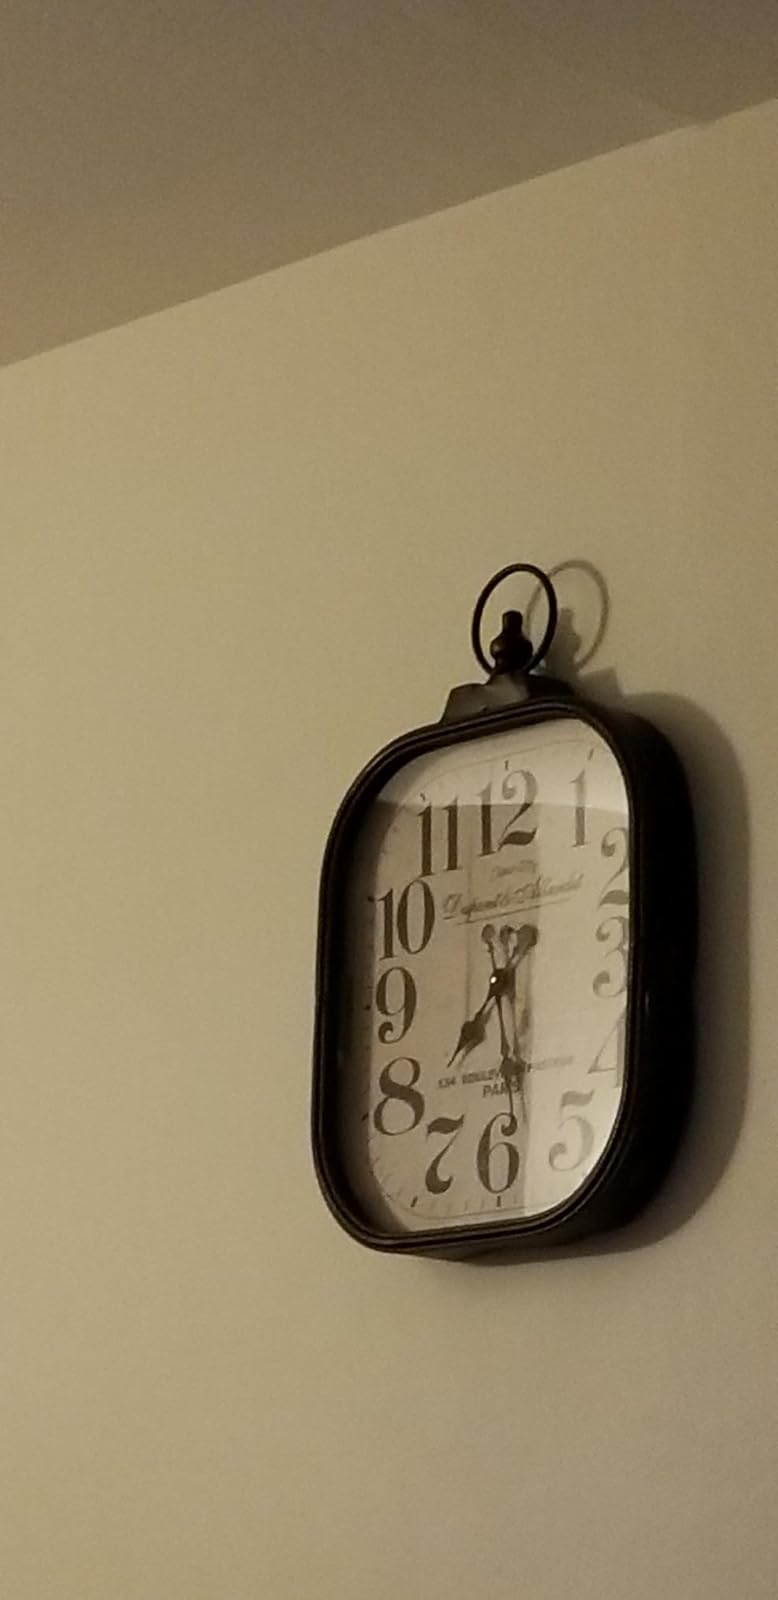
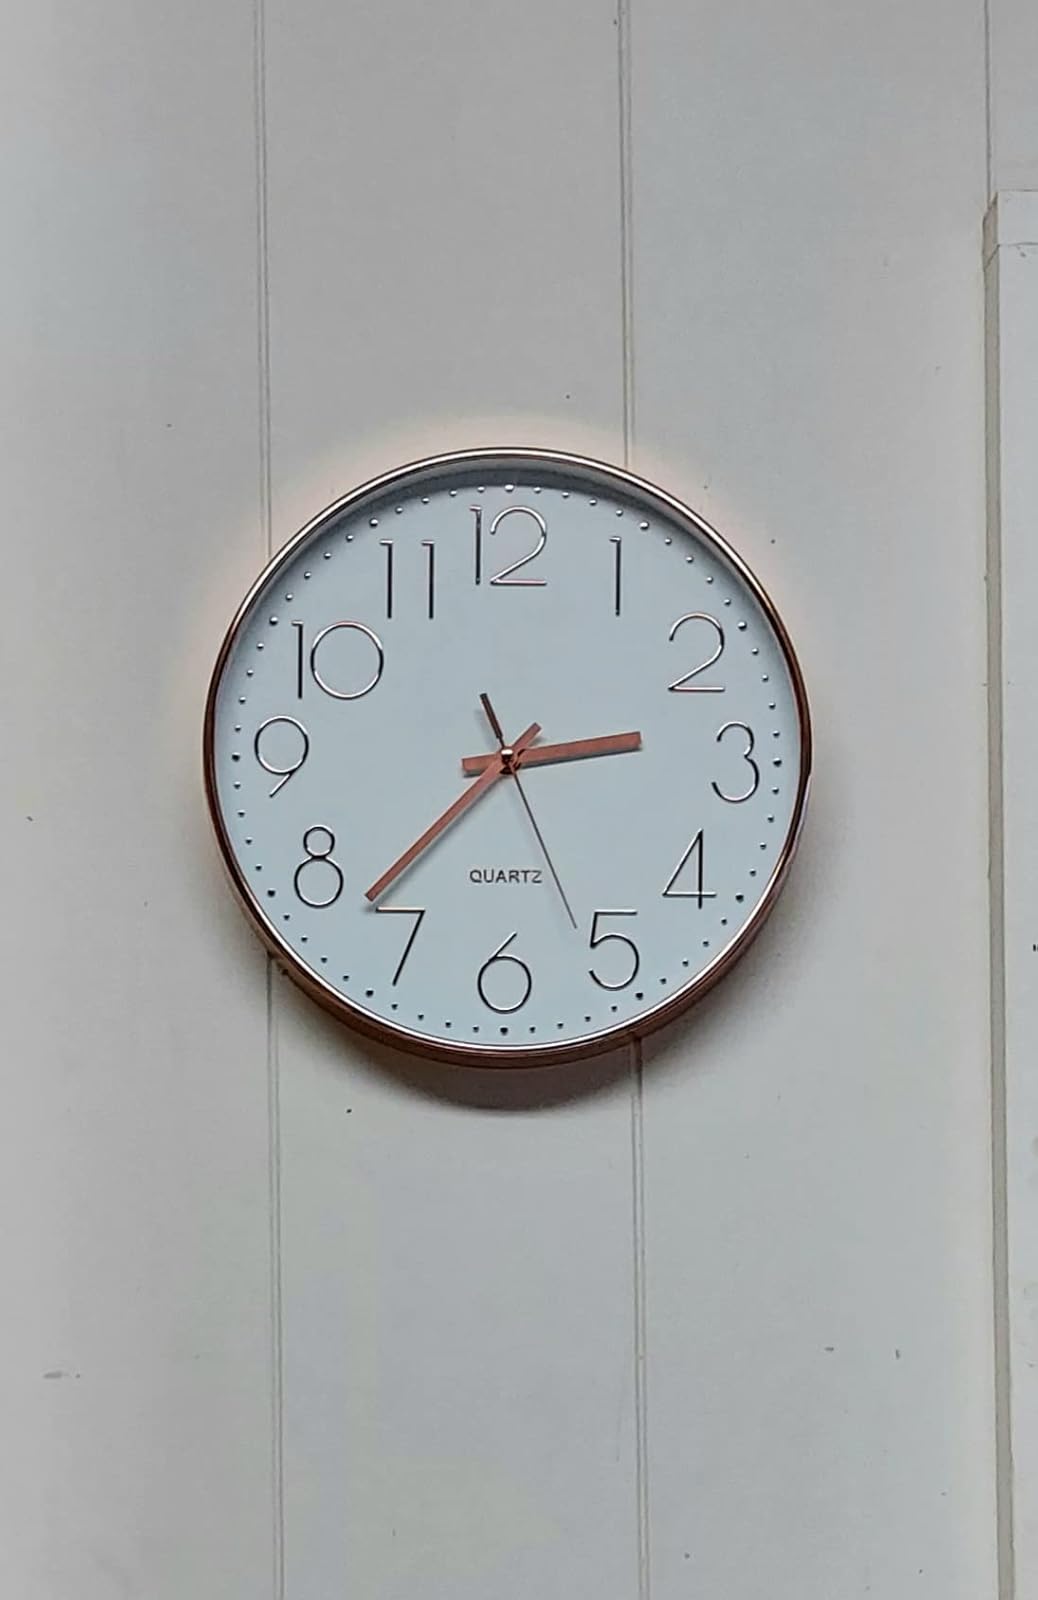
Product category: clock
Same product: no